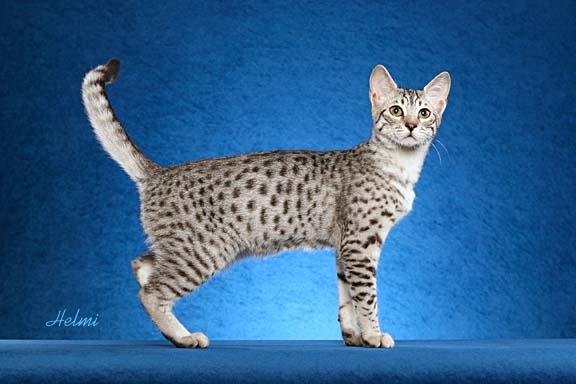
Animal: cat
Breed: egyptian_mau